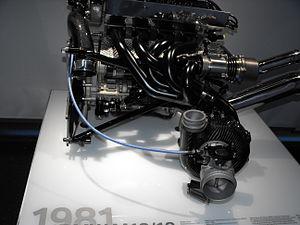
BMW Motorsport est le département compétition du constructeur automobile allemand BMW.
La Brabham BT60B est la monoplace de l'écurie britannique Brabham engagée lors de la saison 1992 de Formule 1. Elle est pilotée par le Belge Eric van de Poele et par l'Italienne Giovanna Amati, remplacée après trois courses par Damon Hill. La BT60B est la dernière monoplace engagée par Brabham, l'écurie britannique faisant faillite en cours de saison.
Megatron était un moteur de Formule 1 dérivé du bloc à 4 cylindres 1 500 cm³ turbocompressé BMW. Il a équipé les monoplaces de l'écurie Arrows pendant les saisons 1987 et 1988 et les Ligier en 1987. Le Megatron a participé à 32 Grands Prix. Son meilleur résultat en course est une troisième place obtenue avec Eddie Cheever sur une Arrows A10B au Grand Prix d'Italie 1988, et sa meilleure qualification est une cinquième place sur la grille, toujours par Cheever, lors de la même épreuve.